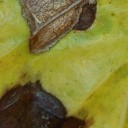
Label: Miner